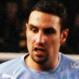
Age: 19